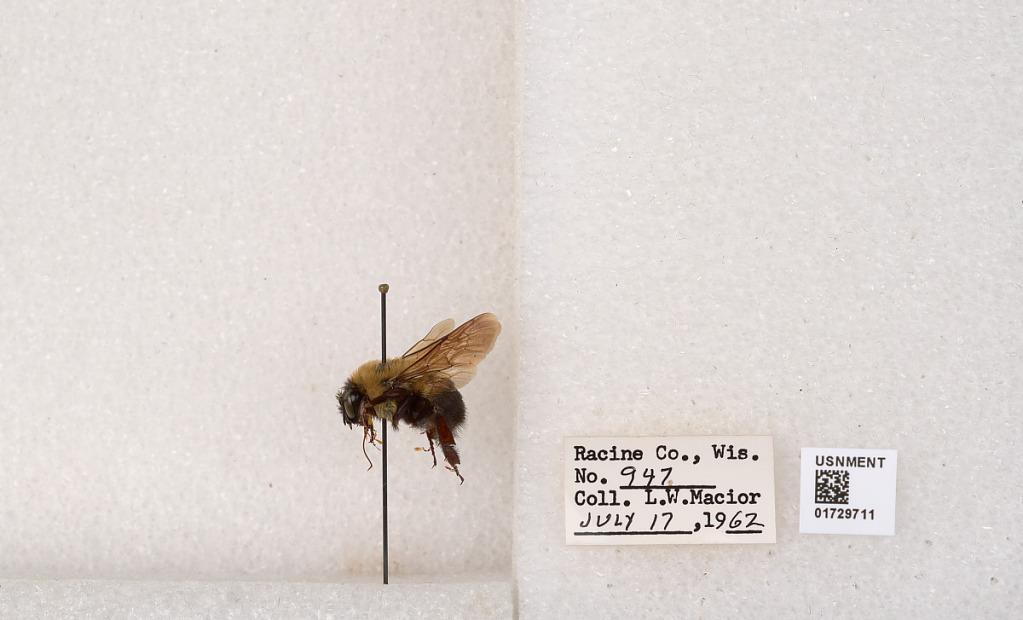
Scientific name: Bombus (Separatobombus) griseocollis (De Geer)
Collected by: L. Macior
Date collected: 1962-7-17
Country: United States
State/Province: Wisconsin
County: Racine
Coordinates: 42.7299, -87.8123